Radical media

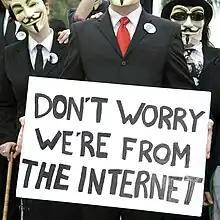
A 2010 protests as a part of Project Chanology.

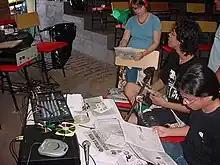
Indymedia collective at Mato Grosso Federal University in Cuiabá, Brazil hosting a free radio broadcast in 2004.

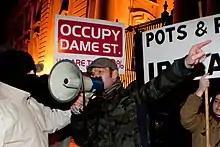
Occupy the Dáil - We are the 99 per cent. Protesters outside the Oireachtas in Dublin, Republic of Ireland.

One way of investigating radical alternative media is through ‘active citizenship.’ Downing argues that its collective ownership, goals, and participation empower the media's political stance. While mass media lessens wider participation due to costly production, radical media provides a more democratic means of two-way communication. Rodriguez’ phrase—“citizens’ media” further explains the development of empowered citizens through self-motivated participation. In her model, like Indymedia, collective participation through the reconstruction of media-ecology empowers “citizenship” and the community. In this discourse, political cognition occurs naturally through self-education.